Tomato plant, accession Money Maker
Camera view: tilt-top (135 deg); turntable rotation: 60 degrees
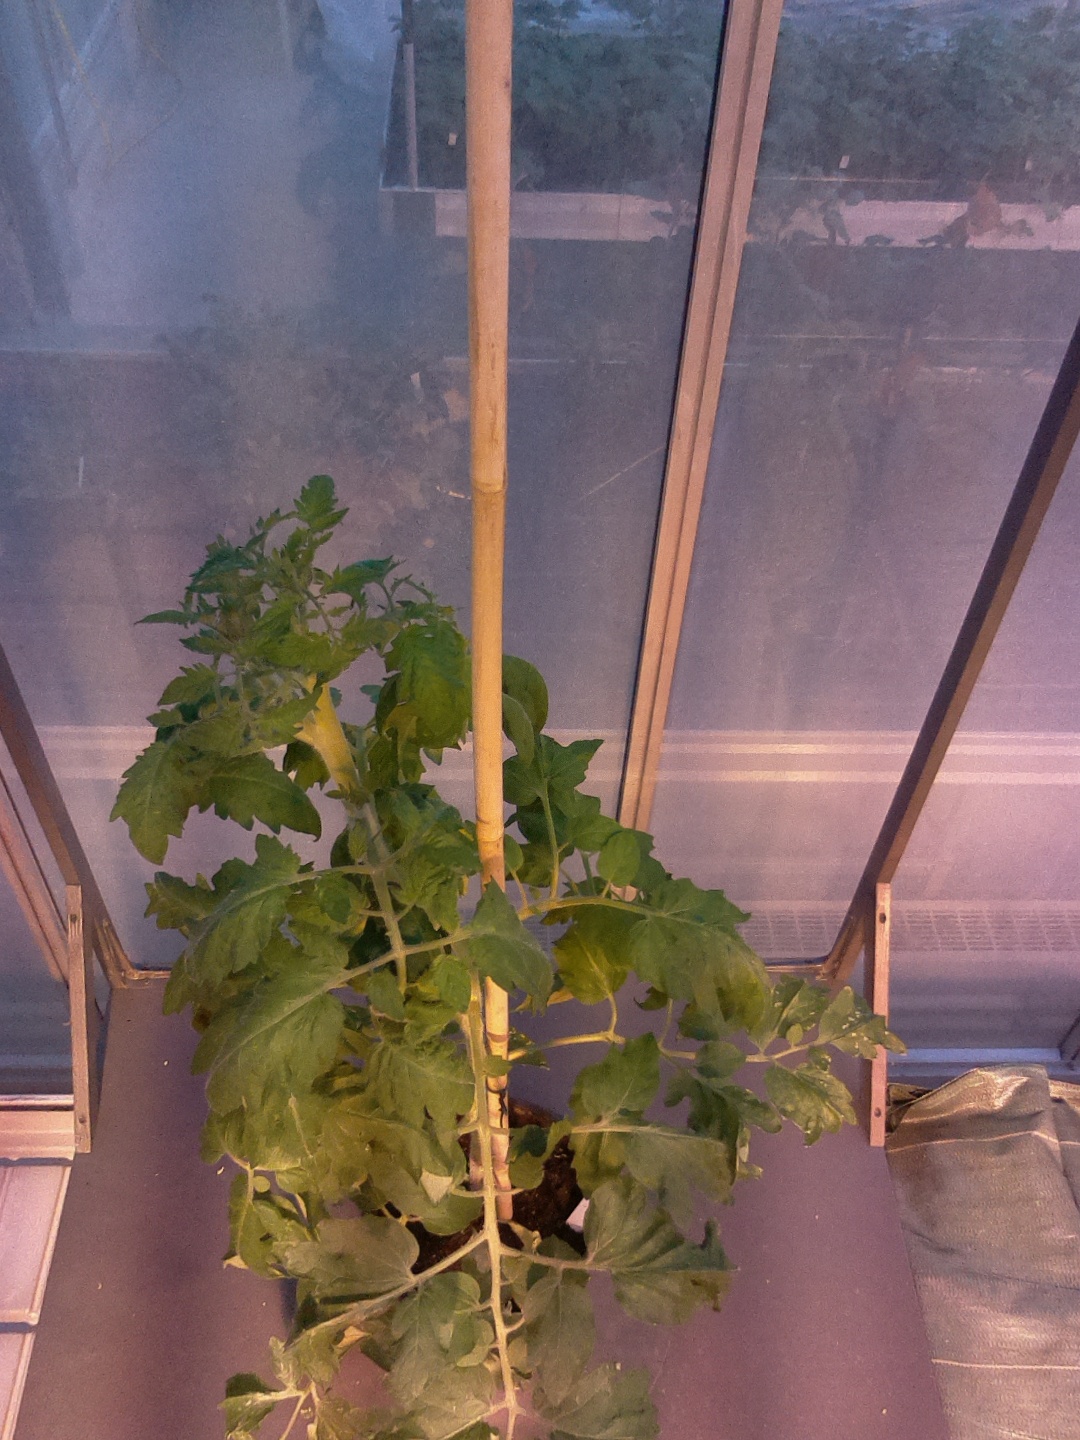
BBCH growth stage 68: Full flowering, 80%-90% of flowers open, more petals falling